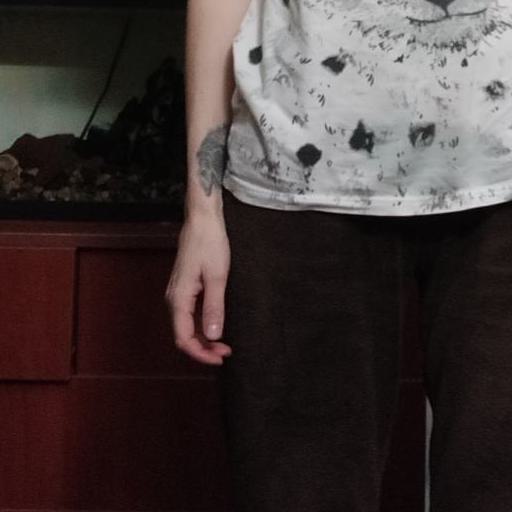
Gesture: no_gesture